Prince Henry of Prussia (1726–1802)

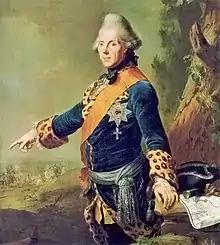
Portrait of Prince Henry by Johann Heinrich Tischbein, 1769

Prince Frederick Henry Ludwig of Prussia (18 January 1726 – 3 August 1802) was a Prussian general, statesman, and diplomat. He was a son of King Frederick William I of Prussia and Princess Sophia Dorothea of Hanover, and the younger brother of Frederick the Great. Prince Henry led Prussian armies in the Silesian Wars and the Seven Years' War, having never lost a battle in the latter. In 1786, he was suggested as a candidate to be a monarch in the United States.